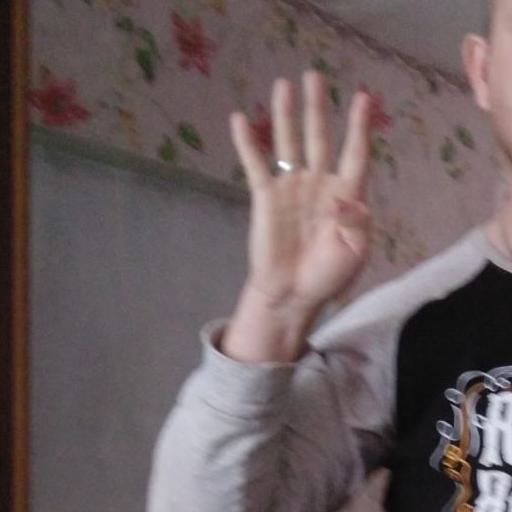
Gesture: four